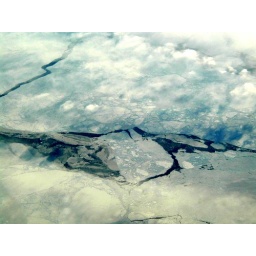
Canadian frozen high Arctic coast as seen from an airline window on the way back from Europe in March 2003.